Sport in Finland

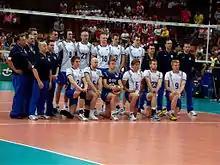
Finland national volleyball team in 2012.

American football has a long history in Finland. The American Football Association of Finland is the governing body and the Vaahteraliiga founded in 1980, is the highest level in Finland signing import talent from North America and Europe. The Finland national American football team has won five European championships.